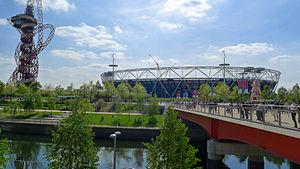
Le stade olympique de Londres est le principal stade des Jeux olympiques d'été de 2012. Le stade est situé à Lower Lea Valley sur le site de Stratford dans la banlieue Est de Londres, au cœur du parc olympique, et a une capacité théorique de 80 000 spectateurs.